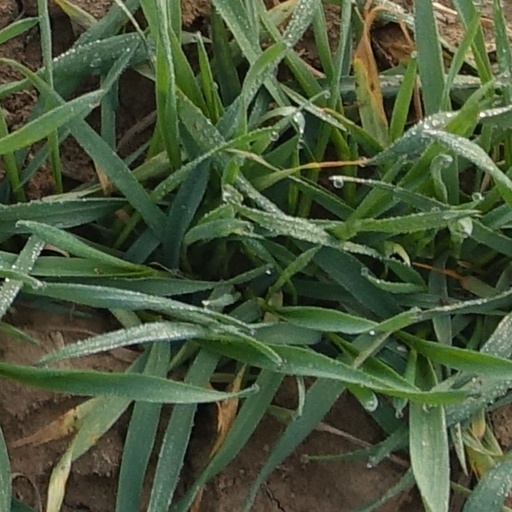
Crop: wheat